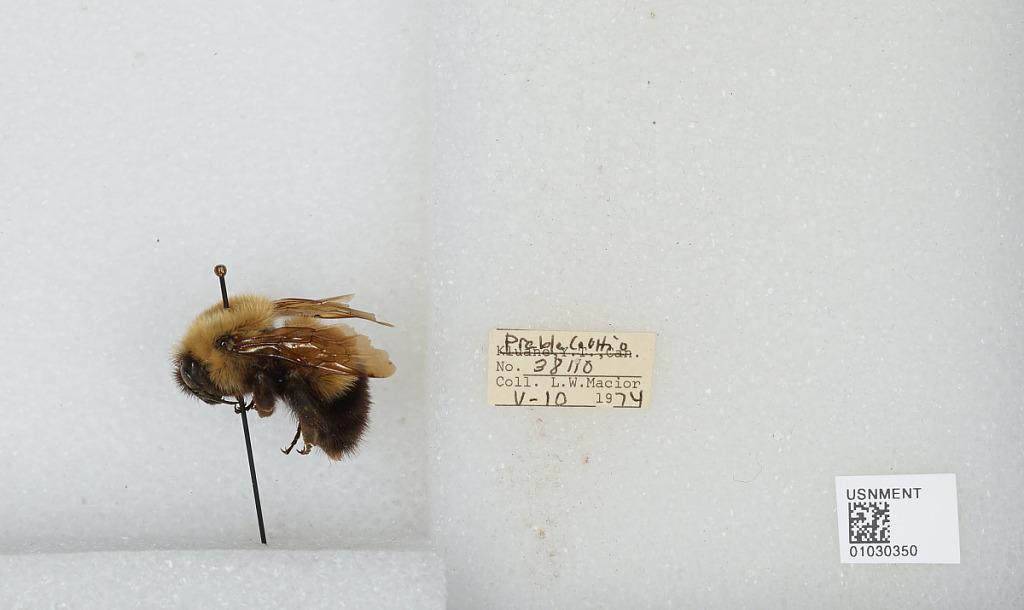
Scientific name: Bombus (Pyrobombus) perplexus Cresson
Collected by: L. Macior
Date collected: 1974-5-10
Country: United States
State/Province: Ohio
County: Preble
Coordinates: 39.7778, -84.6897